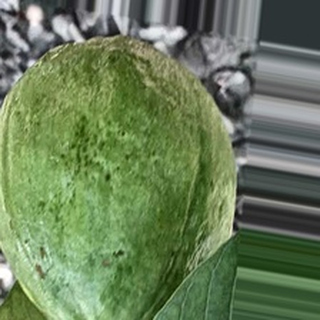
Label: healthy_guava